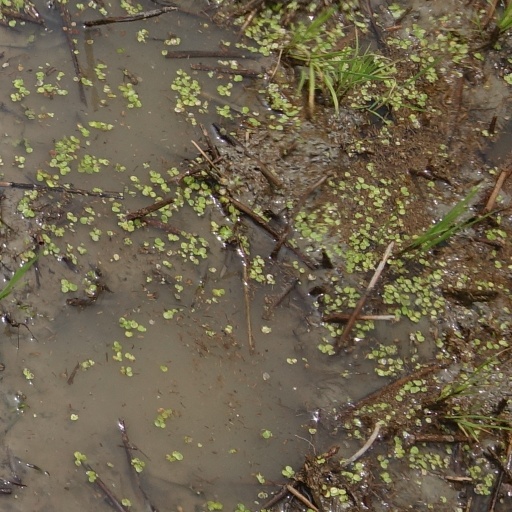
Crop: rice